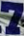
Number: 7